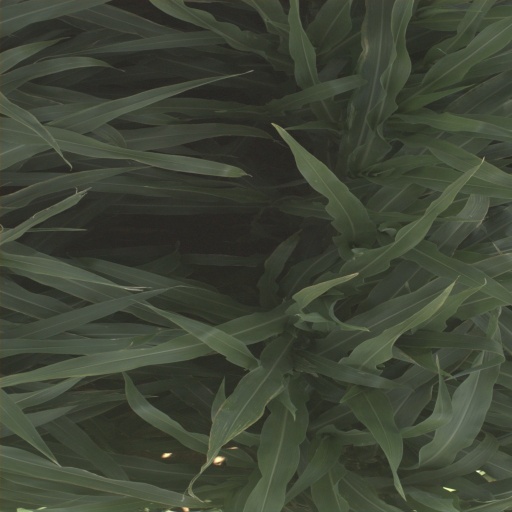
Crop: sorghum